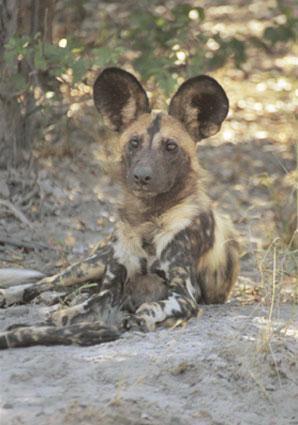
African_hunting_dog